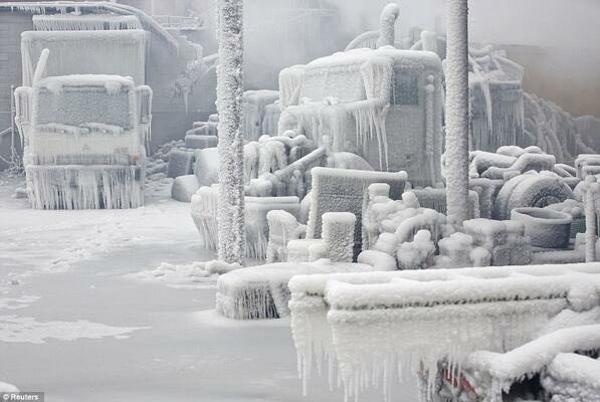
回答: 布団が吹っ飛んだ